Joachim Andreas von Schlick

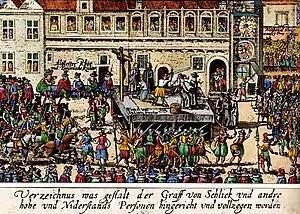
Joachim Andreas von Schlick

Joachim Andreas von Schlick, Count of Passaun and Weißkirchen (in Czech Jáchym Ondřej Šlik z Holíče, hrabě z Passaunu; 9 September 1569, in Ostrov – 21 June 1621, in Prague) was a Bohemian nobleman of the Schlick family in the Kingdom of Bohemia and the Holy Roman Empire. He was one of the leaders of the Protestant estates general in Bohemia and was executed in Prague in 1621 during the Old Town Square executions. He now rests in the Church of the Assumption of the Virgin Mary in Most.